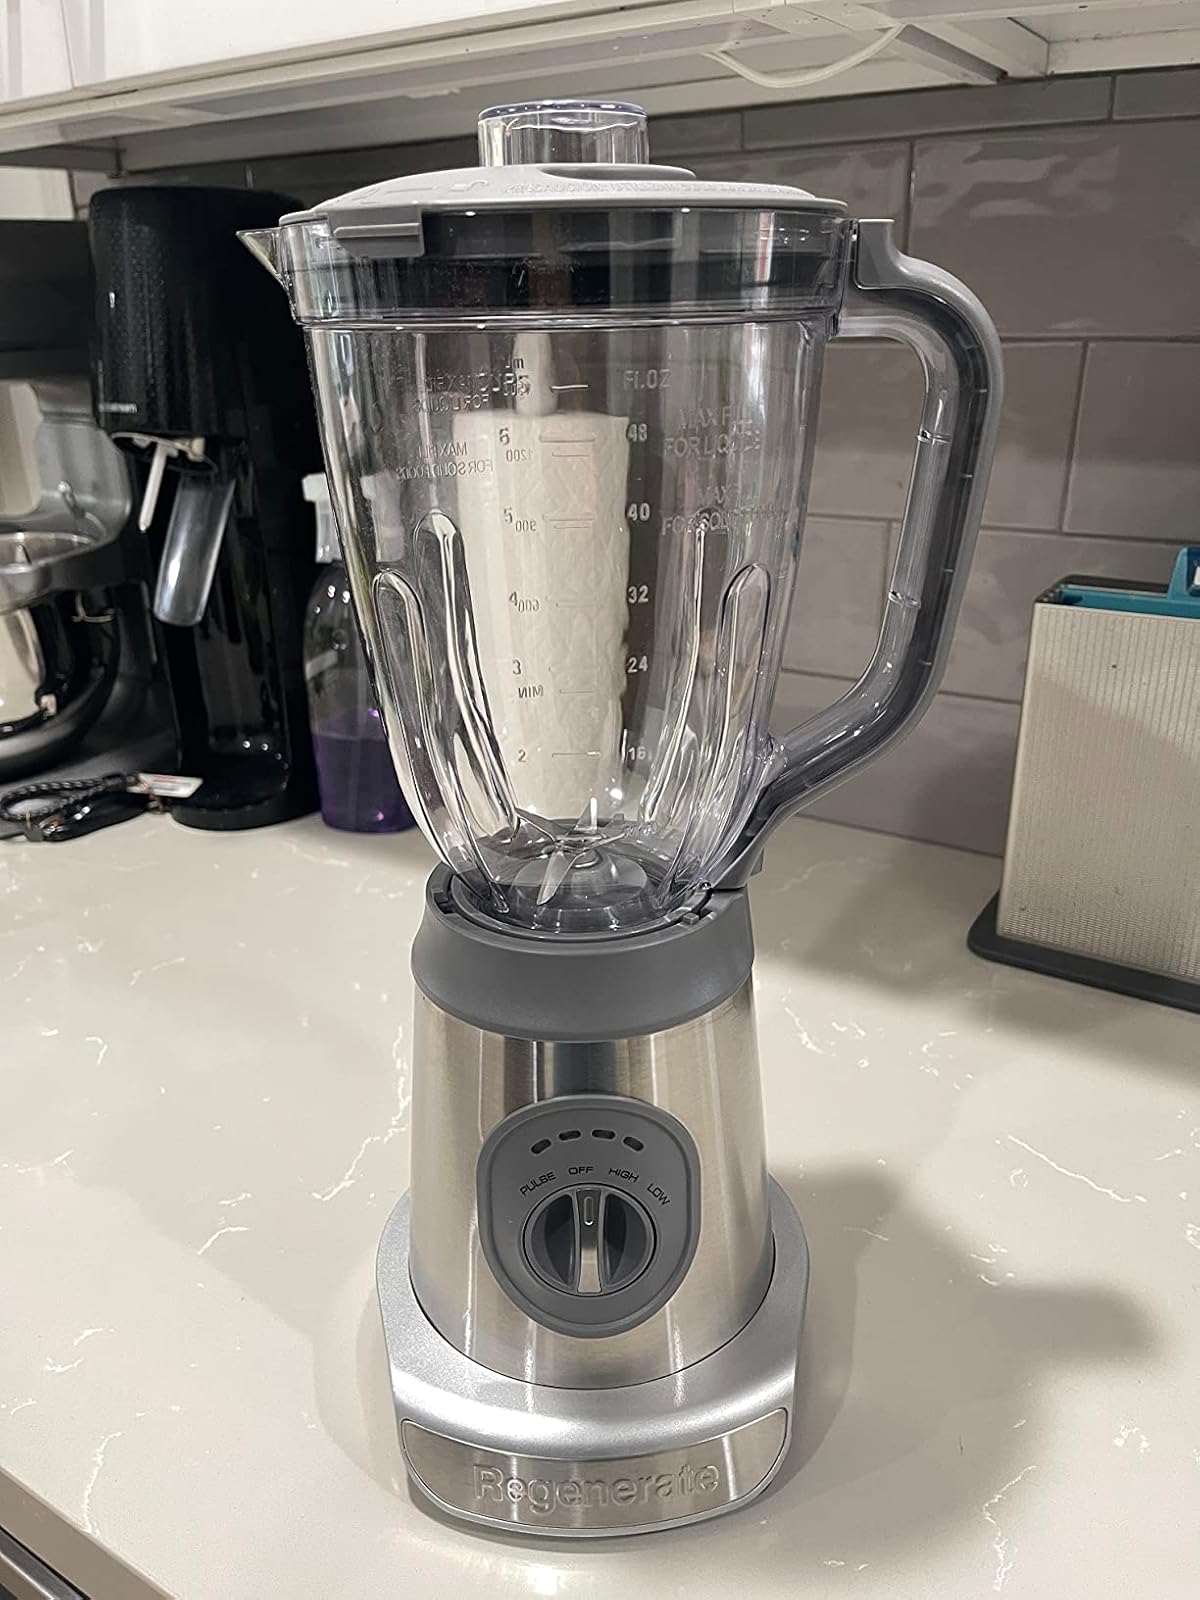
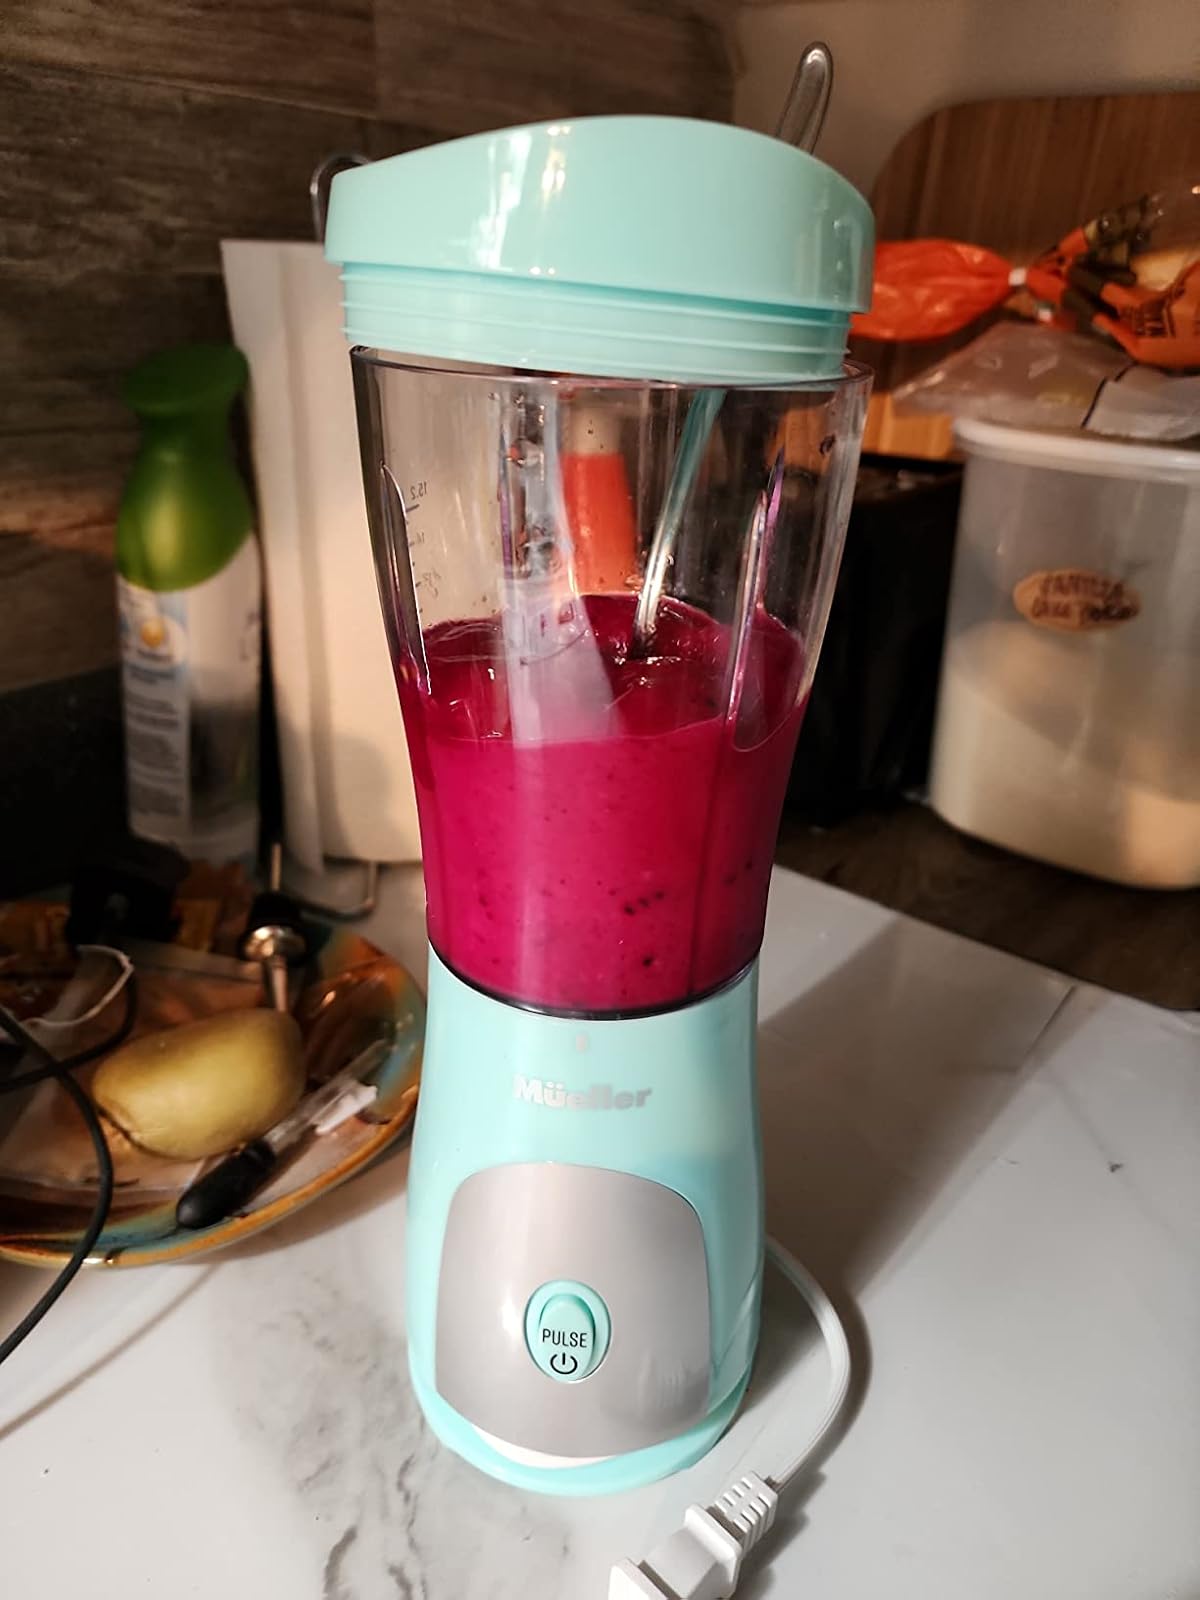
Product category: items_blender
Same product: no